Keyboard layout

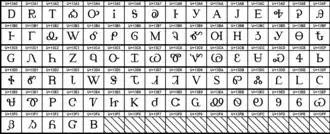
Cherokee Unicode block

The Cherokee language uses an 86-character syllabary. A keyboard for this language is available for the iPhone and iPad and is supported by Google.